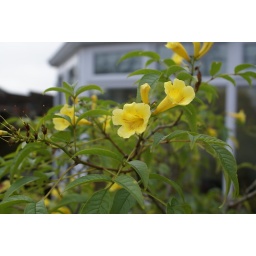
Unknown yellow flowered plant in my Mums garden ... possibly &amp;quot;Bignonia&amp;quot;